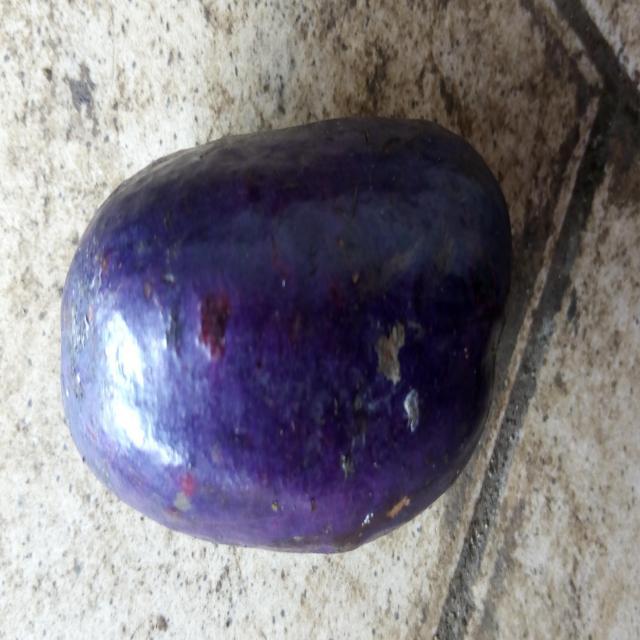
Plum grade: unaffected